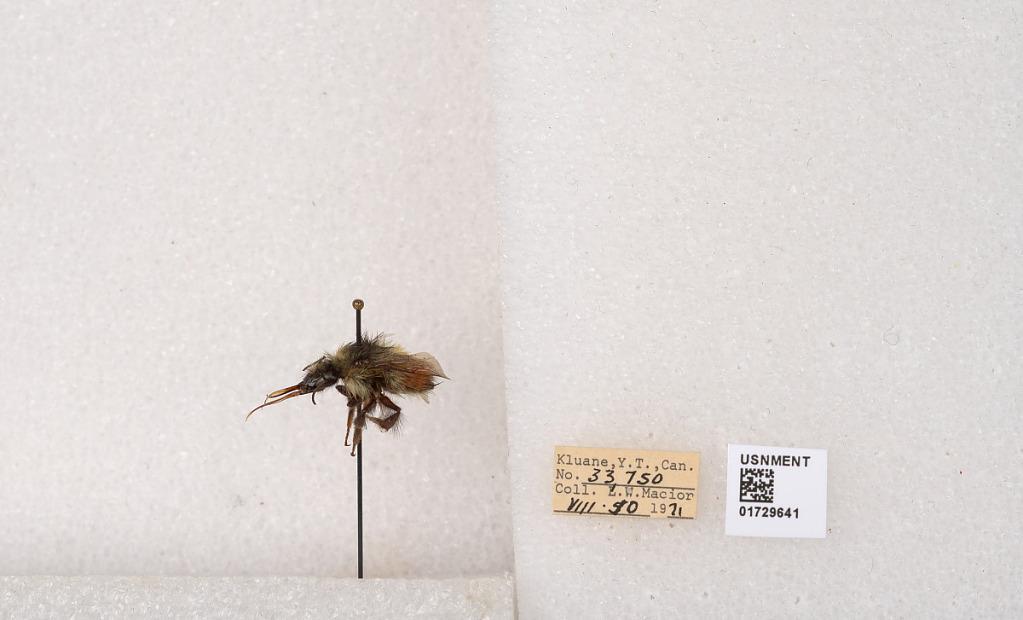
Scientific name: Bombus flavifrons Cresson
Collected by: L. Macior
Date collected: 1971-8-10
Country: Canada
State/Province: Yukon Territory
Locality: Kluane National Park and Reserve
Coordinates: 60.7493, -139.504